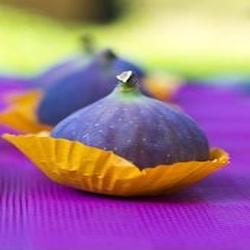
Label: Fig